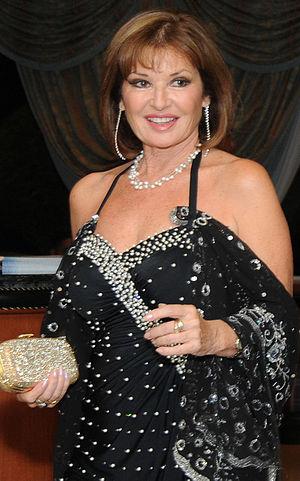
Stephanie Beacham, née le 28 février 1947 à Barnet dans le Hertfordshire en Angleterre au Royaume-Uni, est une actrice anglaise.
Cette liste comprend une partie des élèves diplômés de la Royal Academy of Dramatic Art.